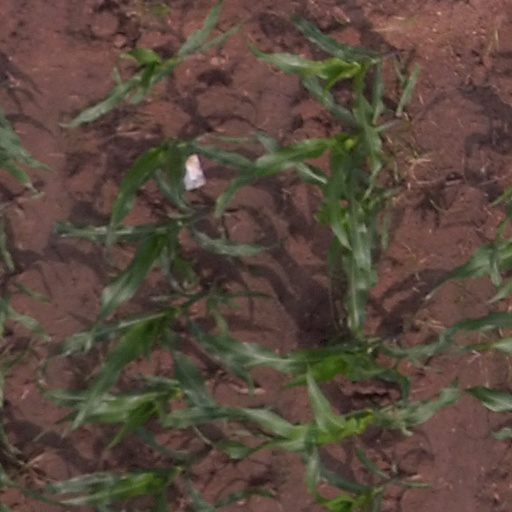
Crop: maize; corn